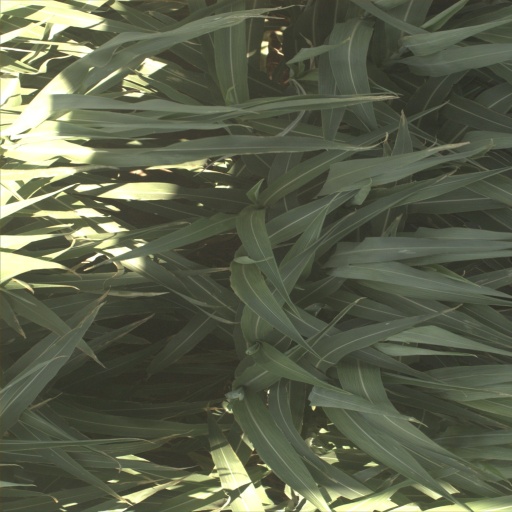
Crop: sorghum